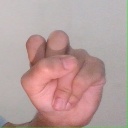
अक्षर: स